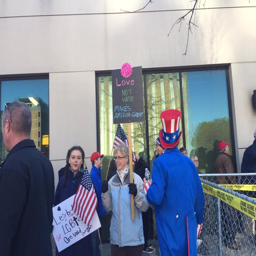
some protestors outside building function